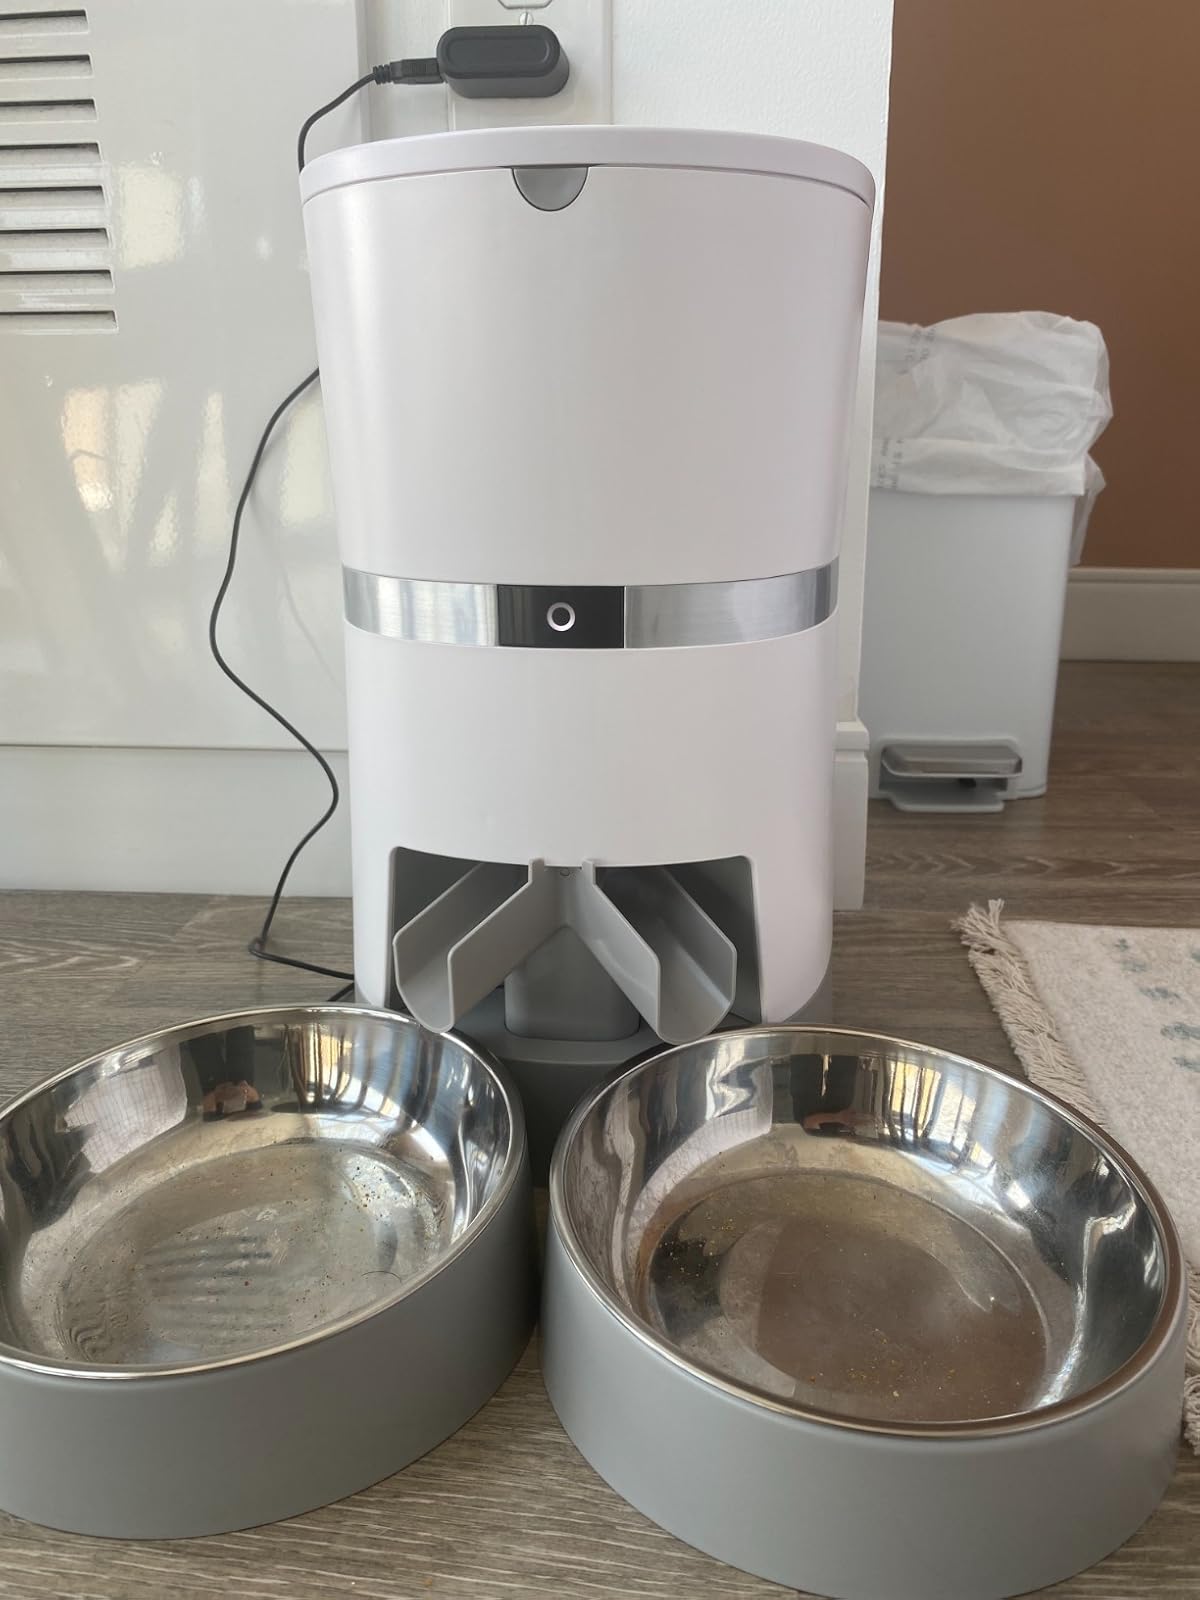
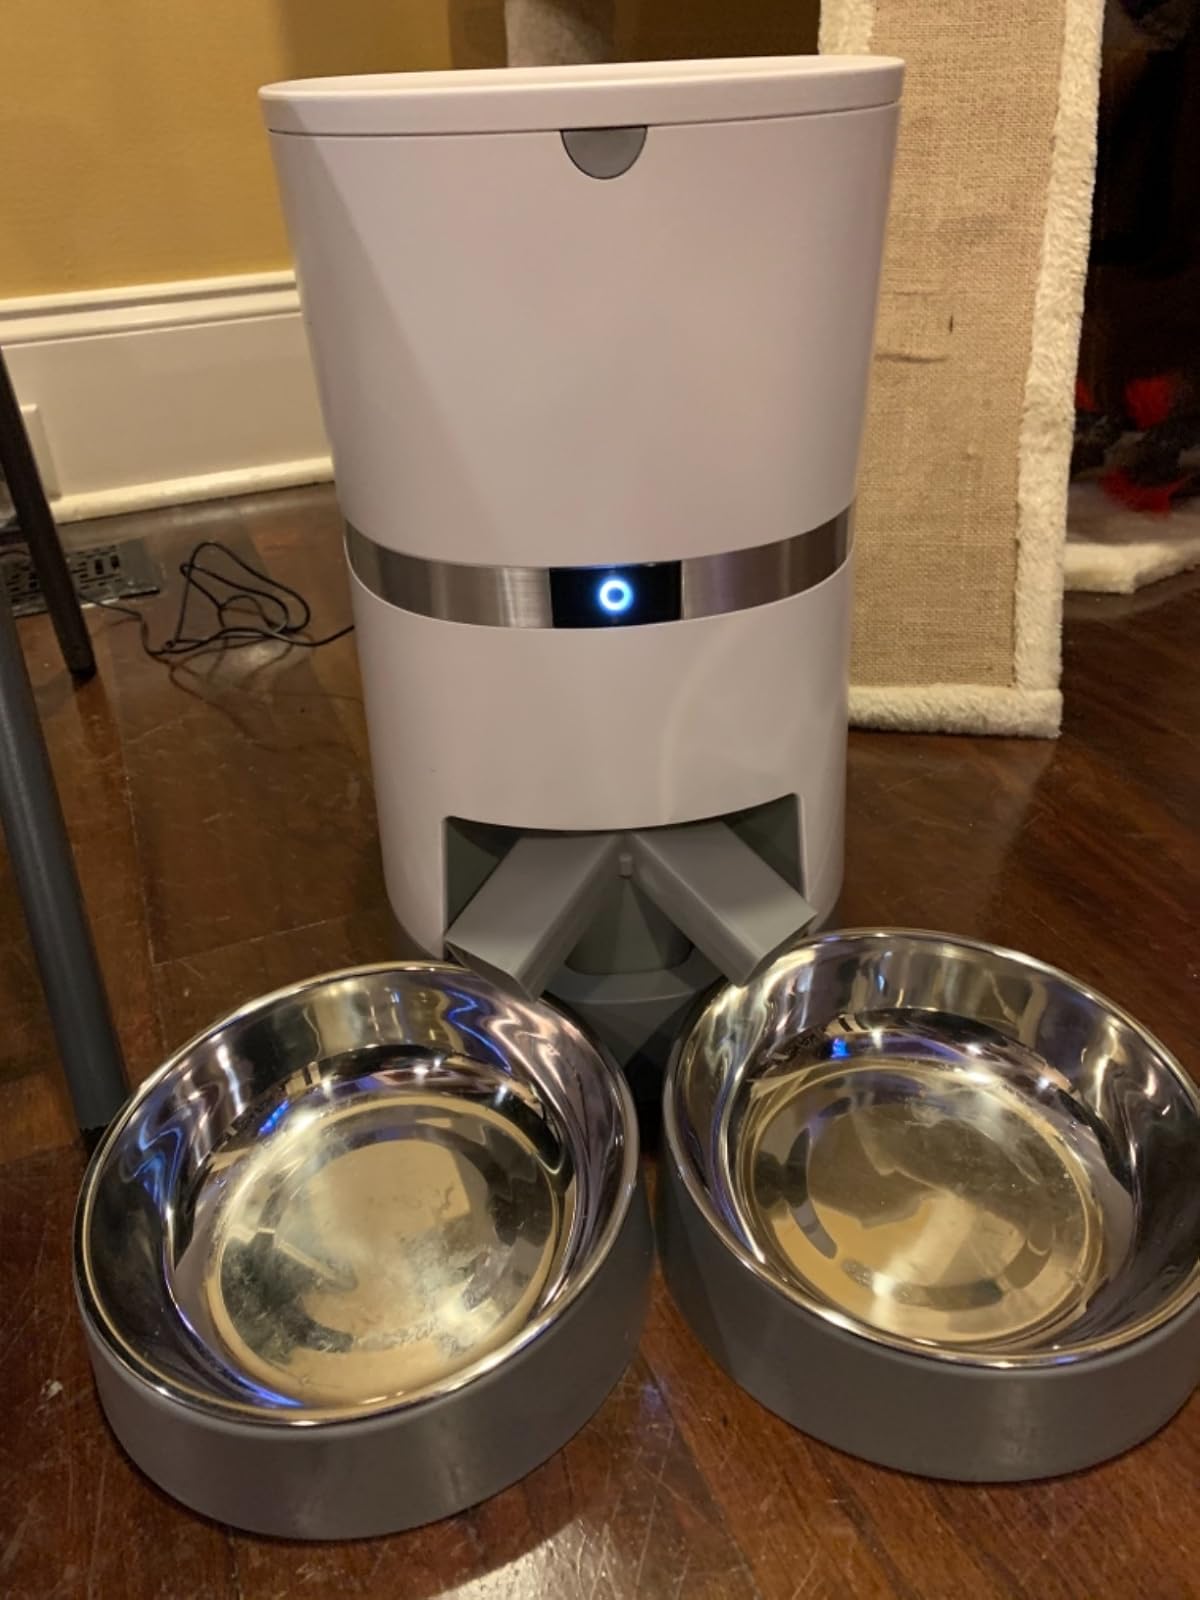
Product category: items_feeder
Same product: yes